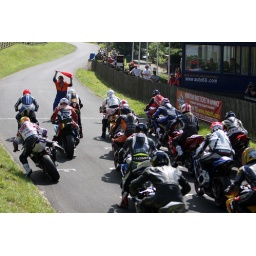
He fell off his bike on the grid ! A wonderful day out watching motorcycles racing in Scarborough.